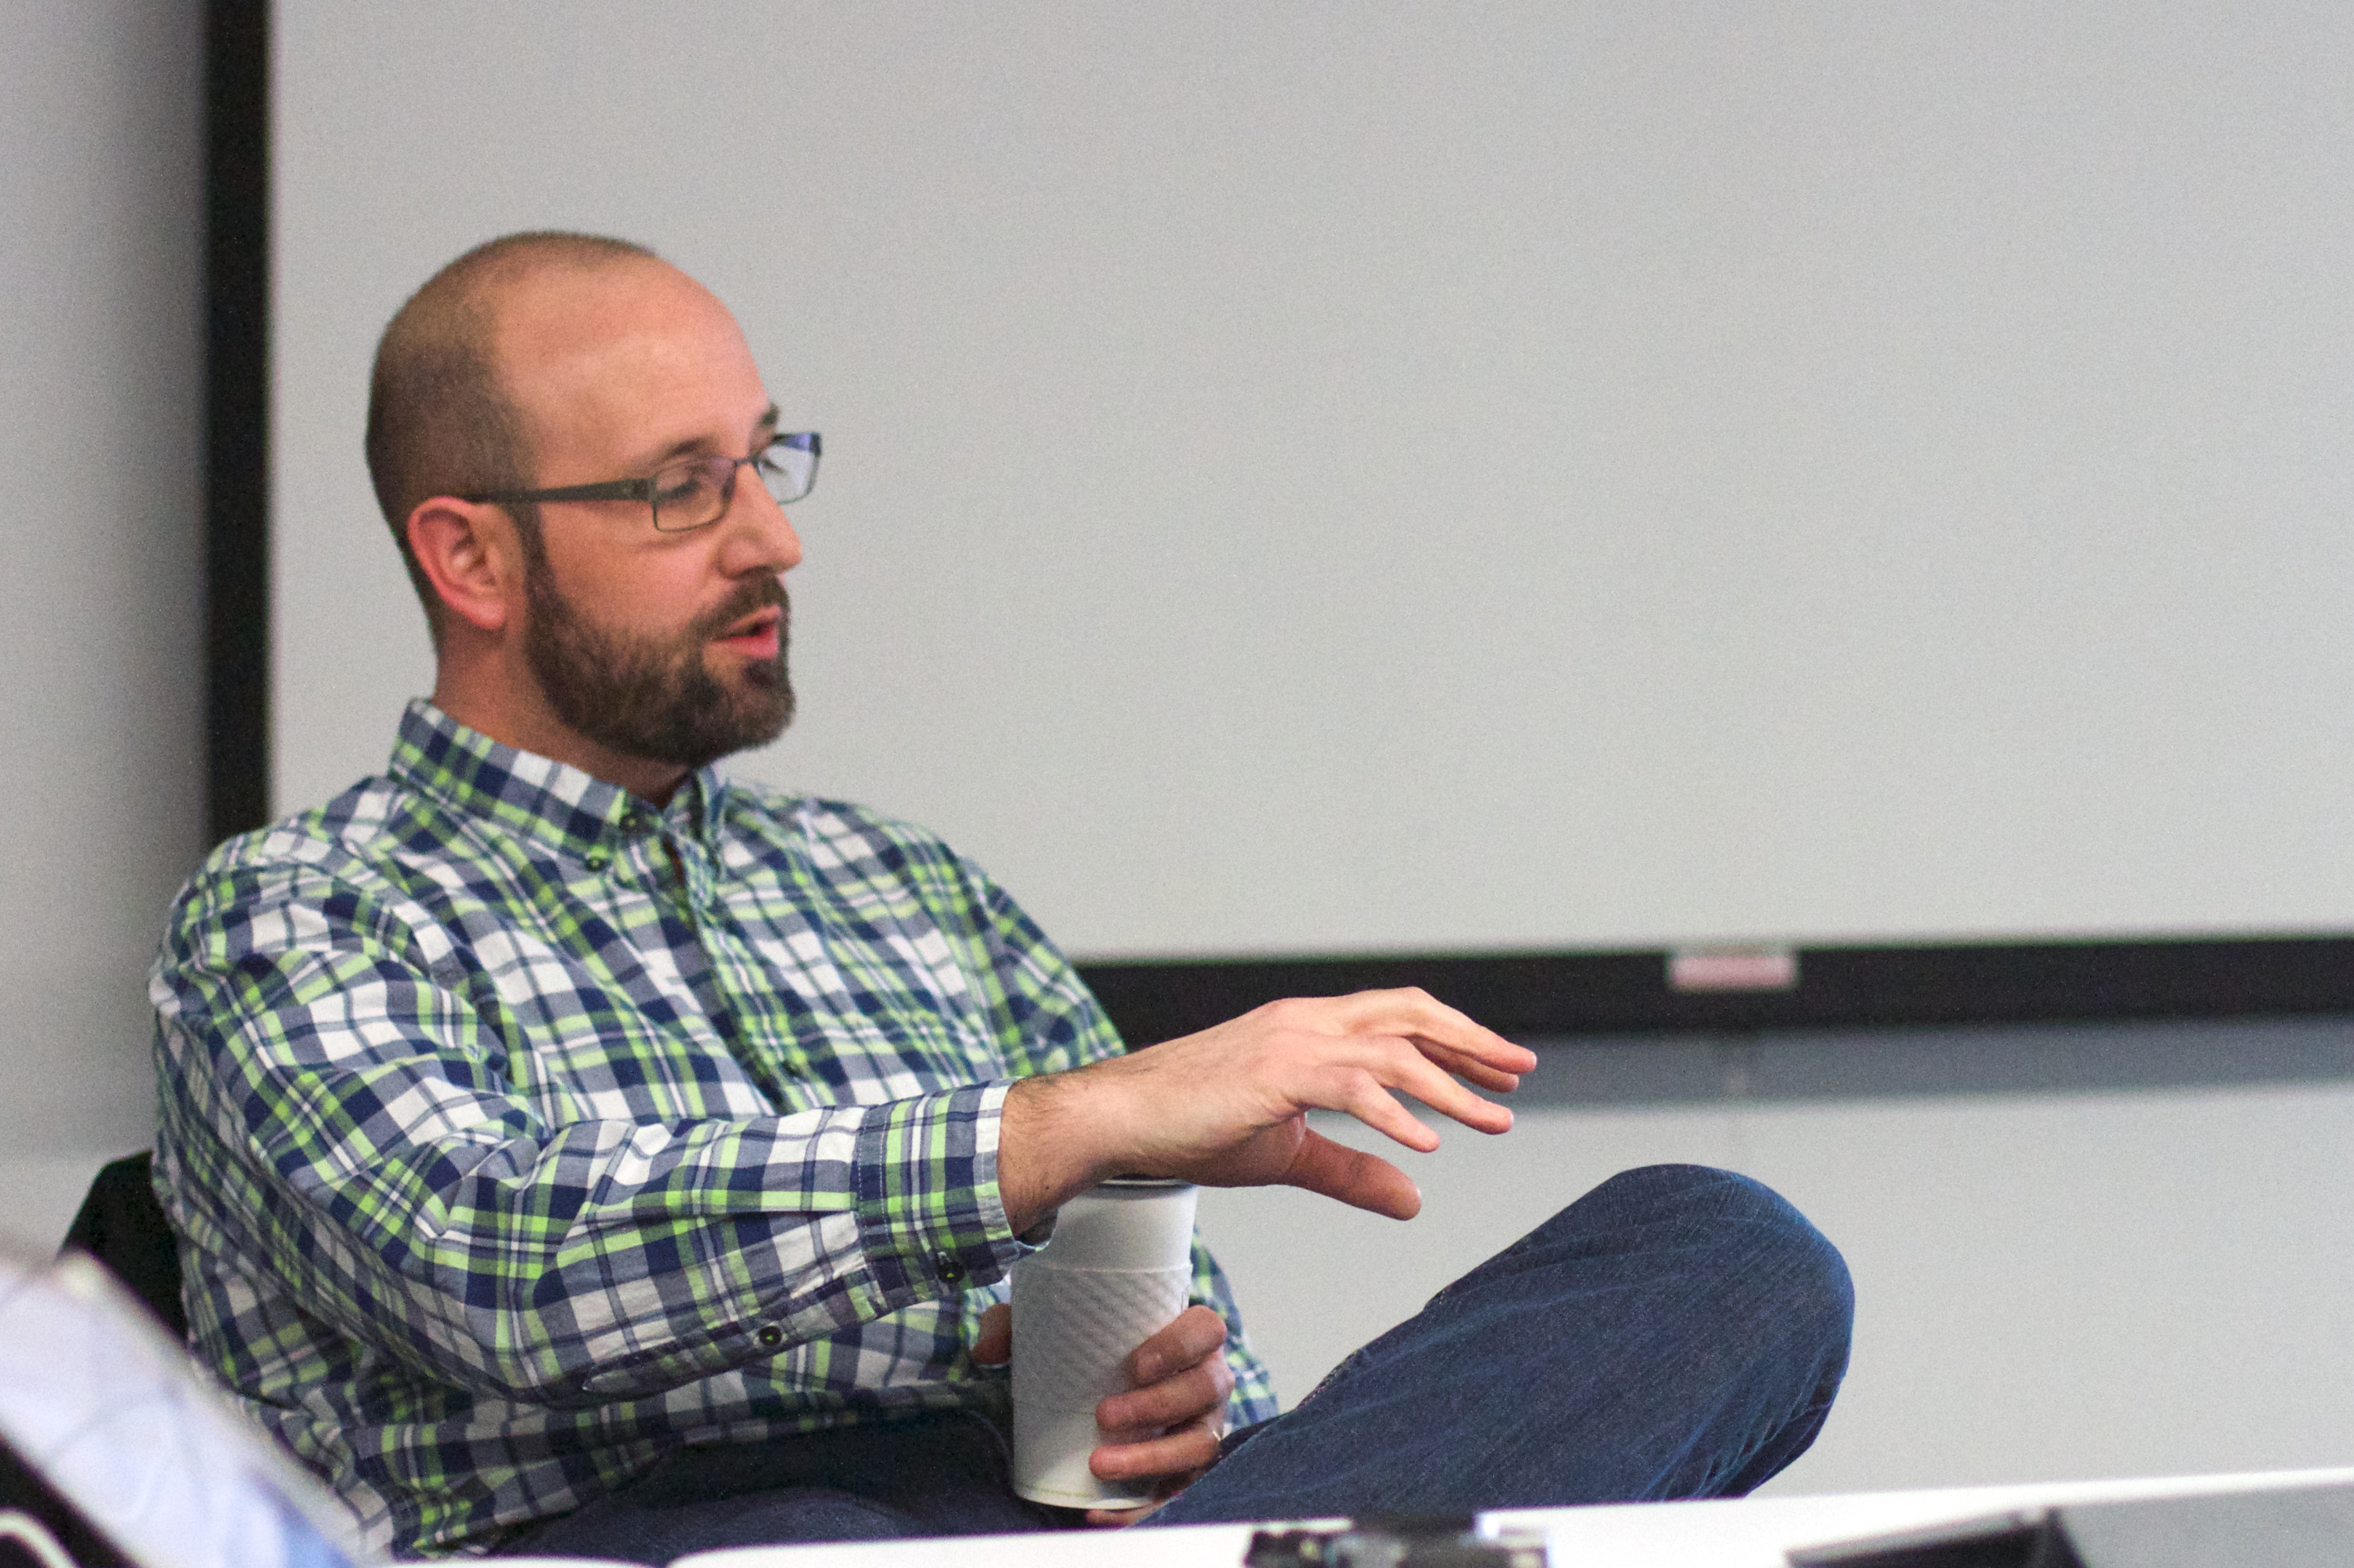
person, sitting, lecture, human positions